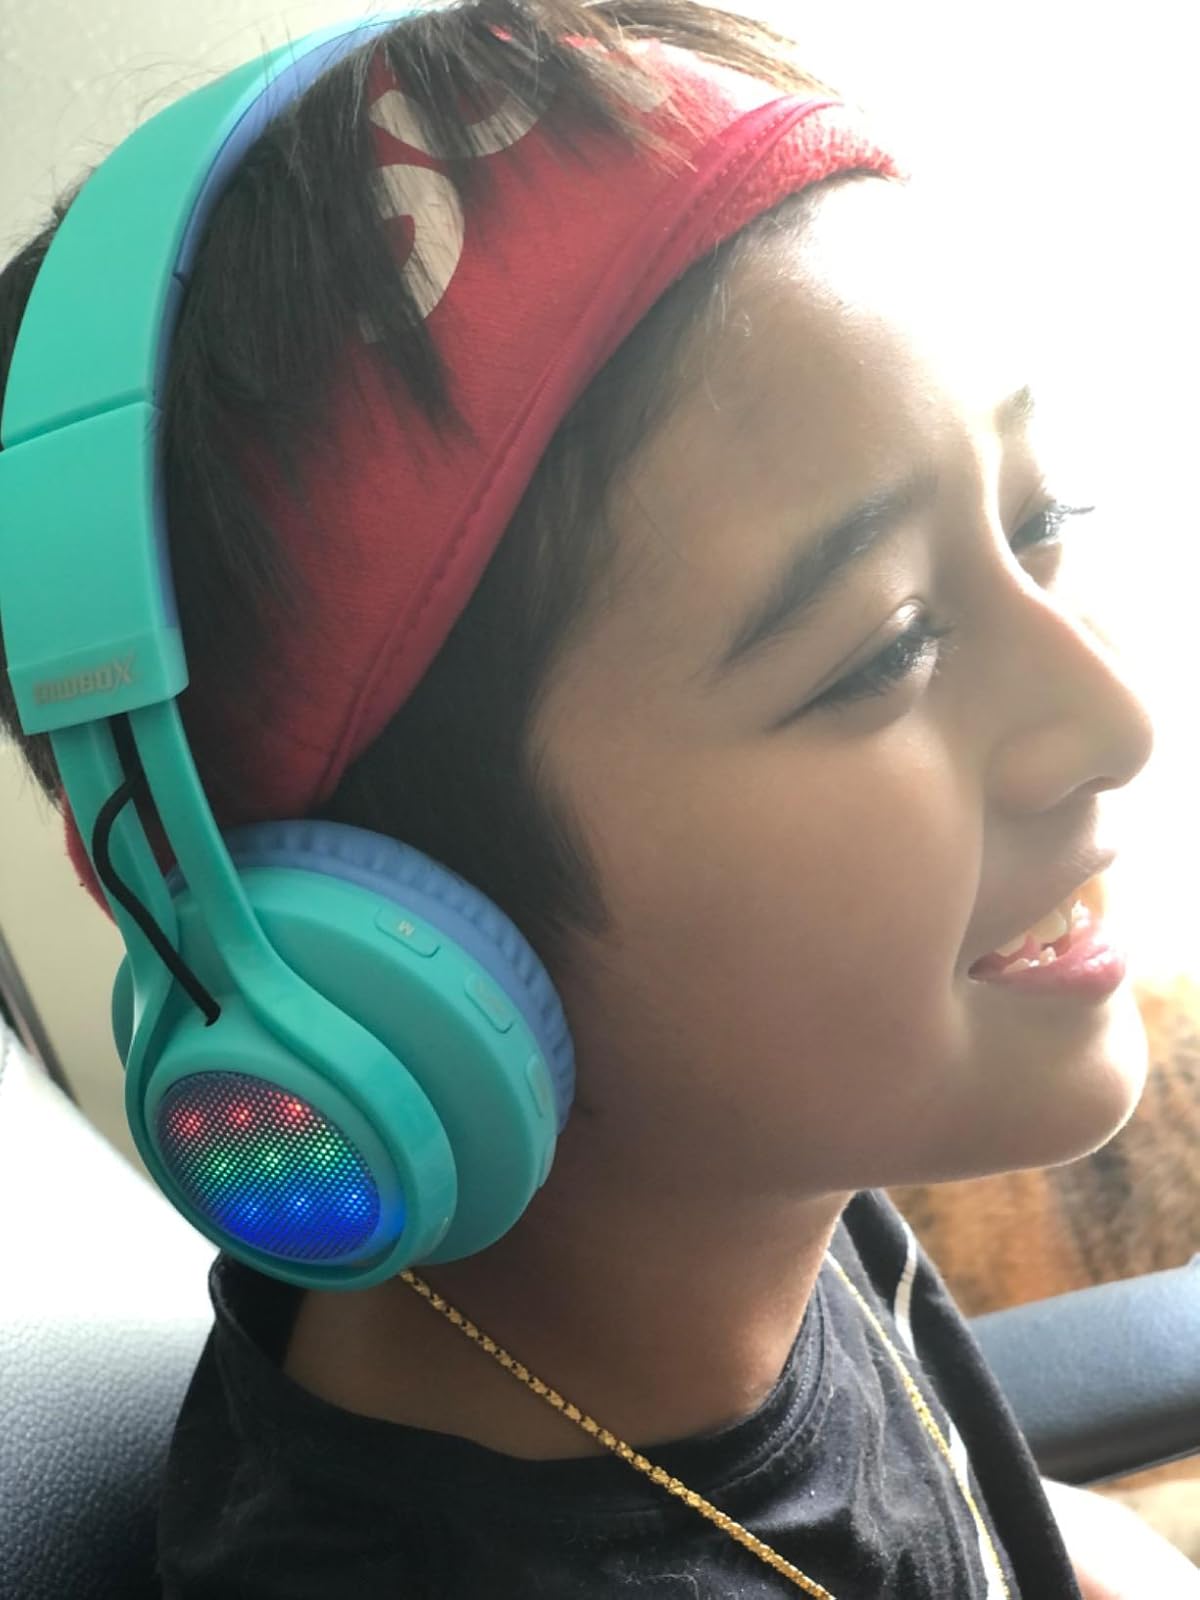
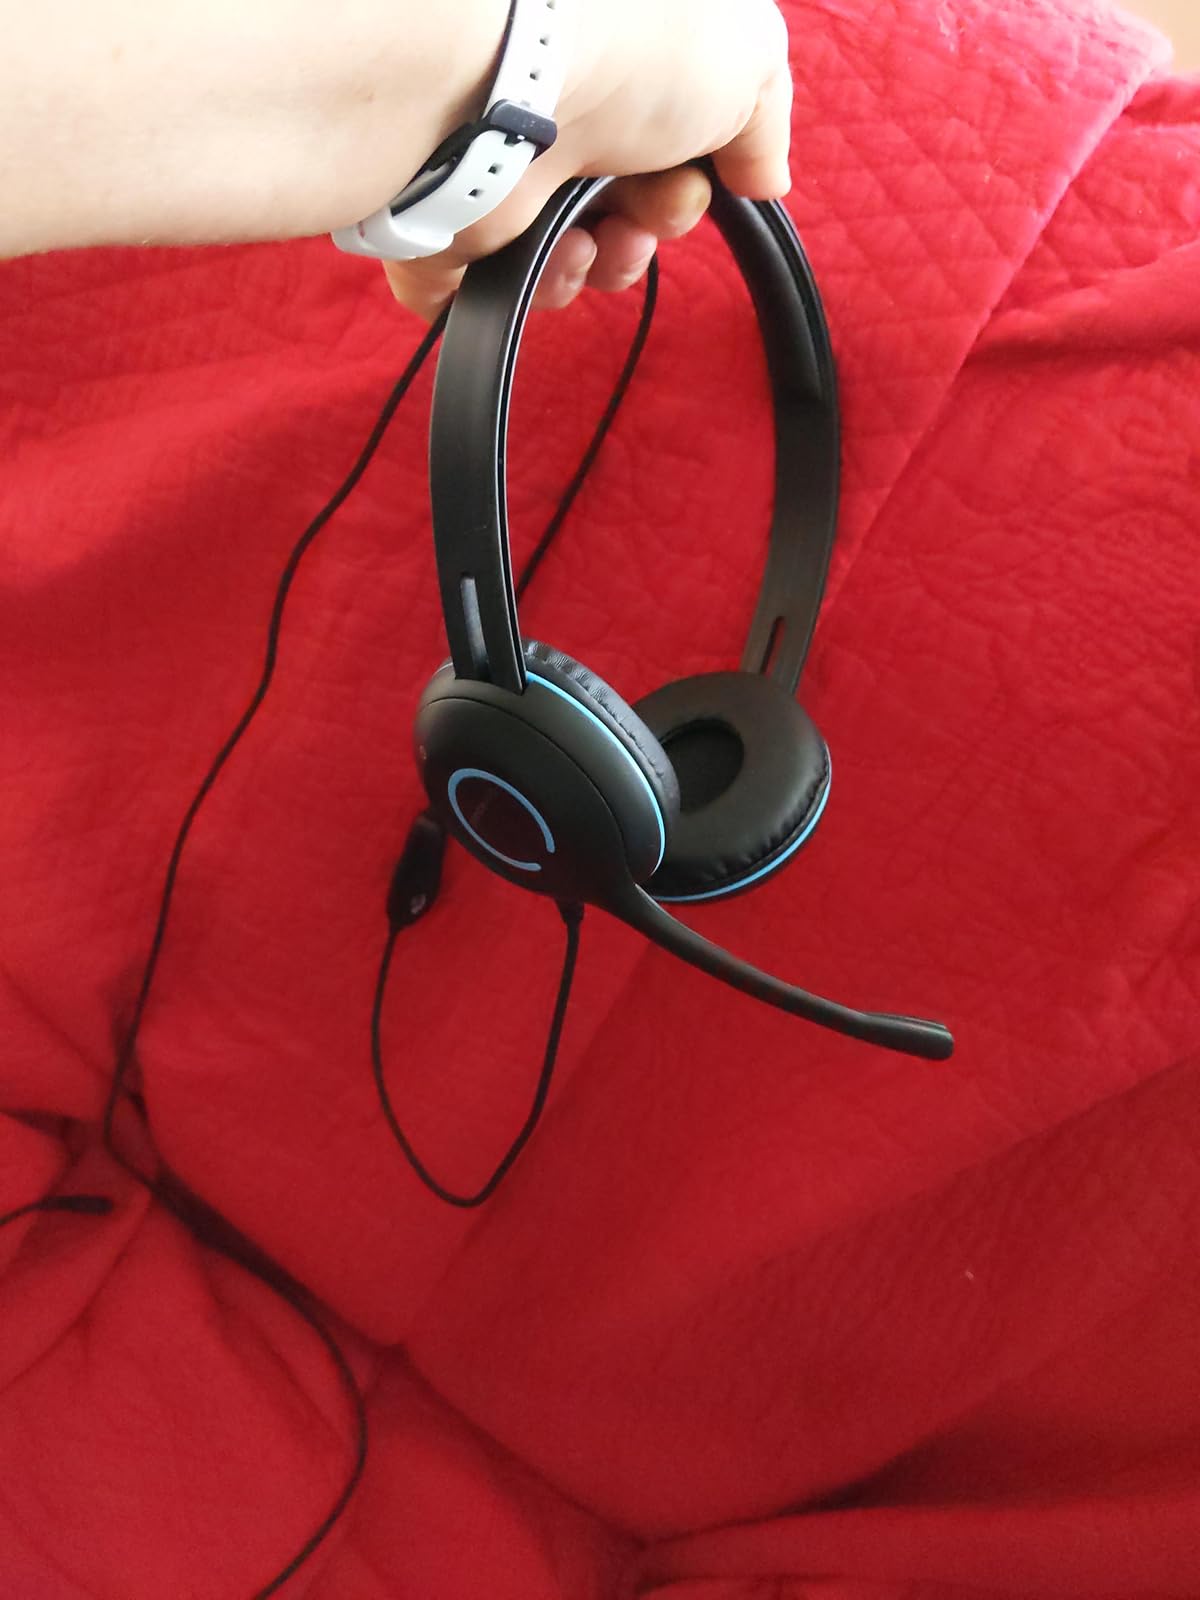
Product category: headphones
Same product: no